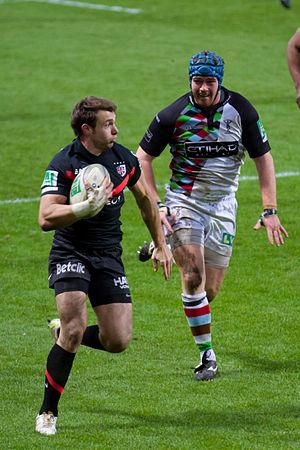
Vincent Clerc, né le 7 mai 1981 à Échirolles, est un joueur de rugby à XV et à sept international français. Il dispute l'essentiel de sa carrière au poste d'ailier au sein de l'effectif du Stade toulousain après avoir quitté en 2002 le FC Grenoble. De 2016 à 2018, il joue avec le Rugby club toulonnais.